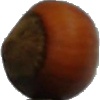
Label: Nut Forest 1